Engine Company 17

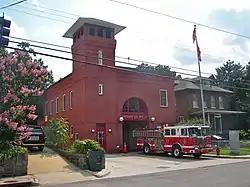
Firehouse in 2010

Engine Company No. 17 also known as Chemical Company No. 4 and the Brookland Firehouse, is a historic firehouse located at 1227 Monroe Street, NE, Washington, D.C. It was constructed in 1902 and housed an early “chemical company” which fought fires in outlying districts using large soda-acid extinguishers rather than using steam pumpers on the unreliable municipal water supply.